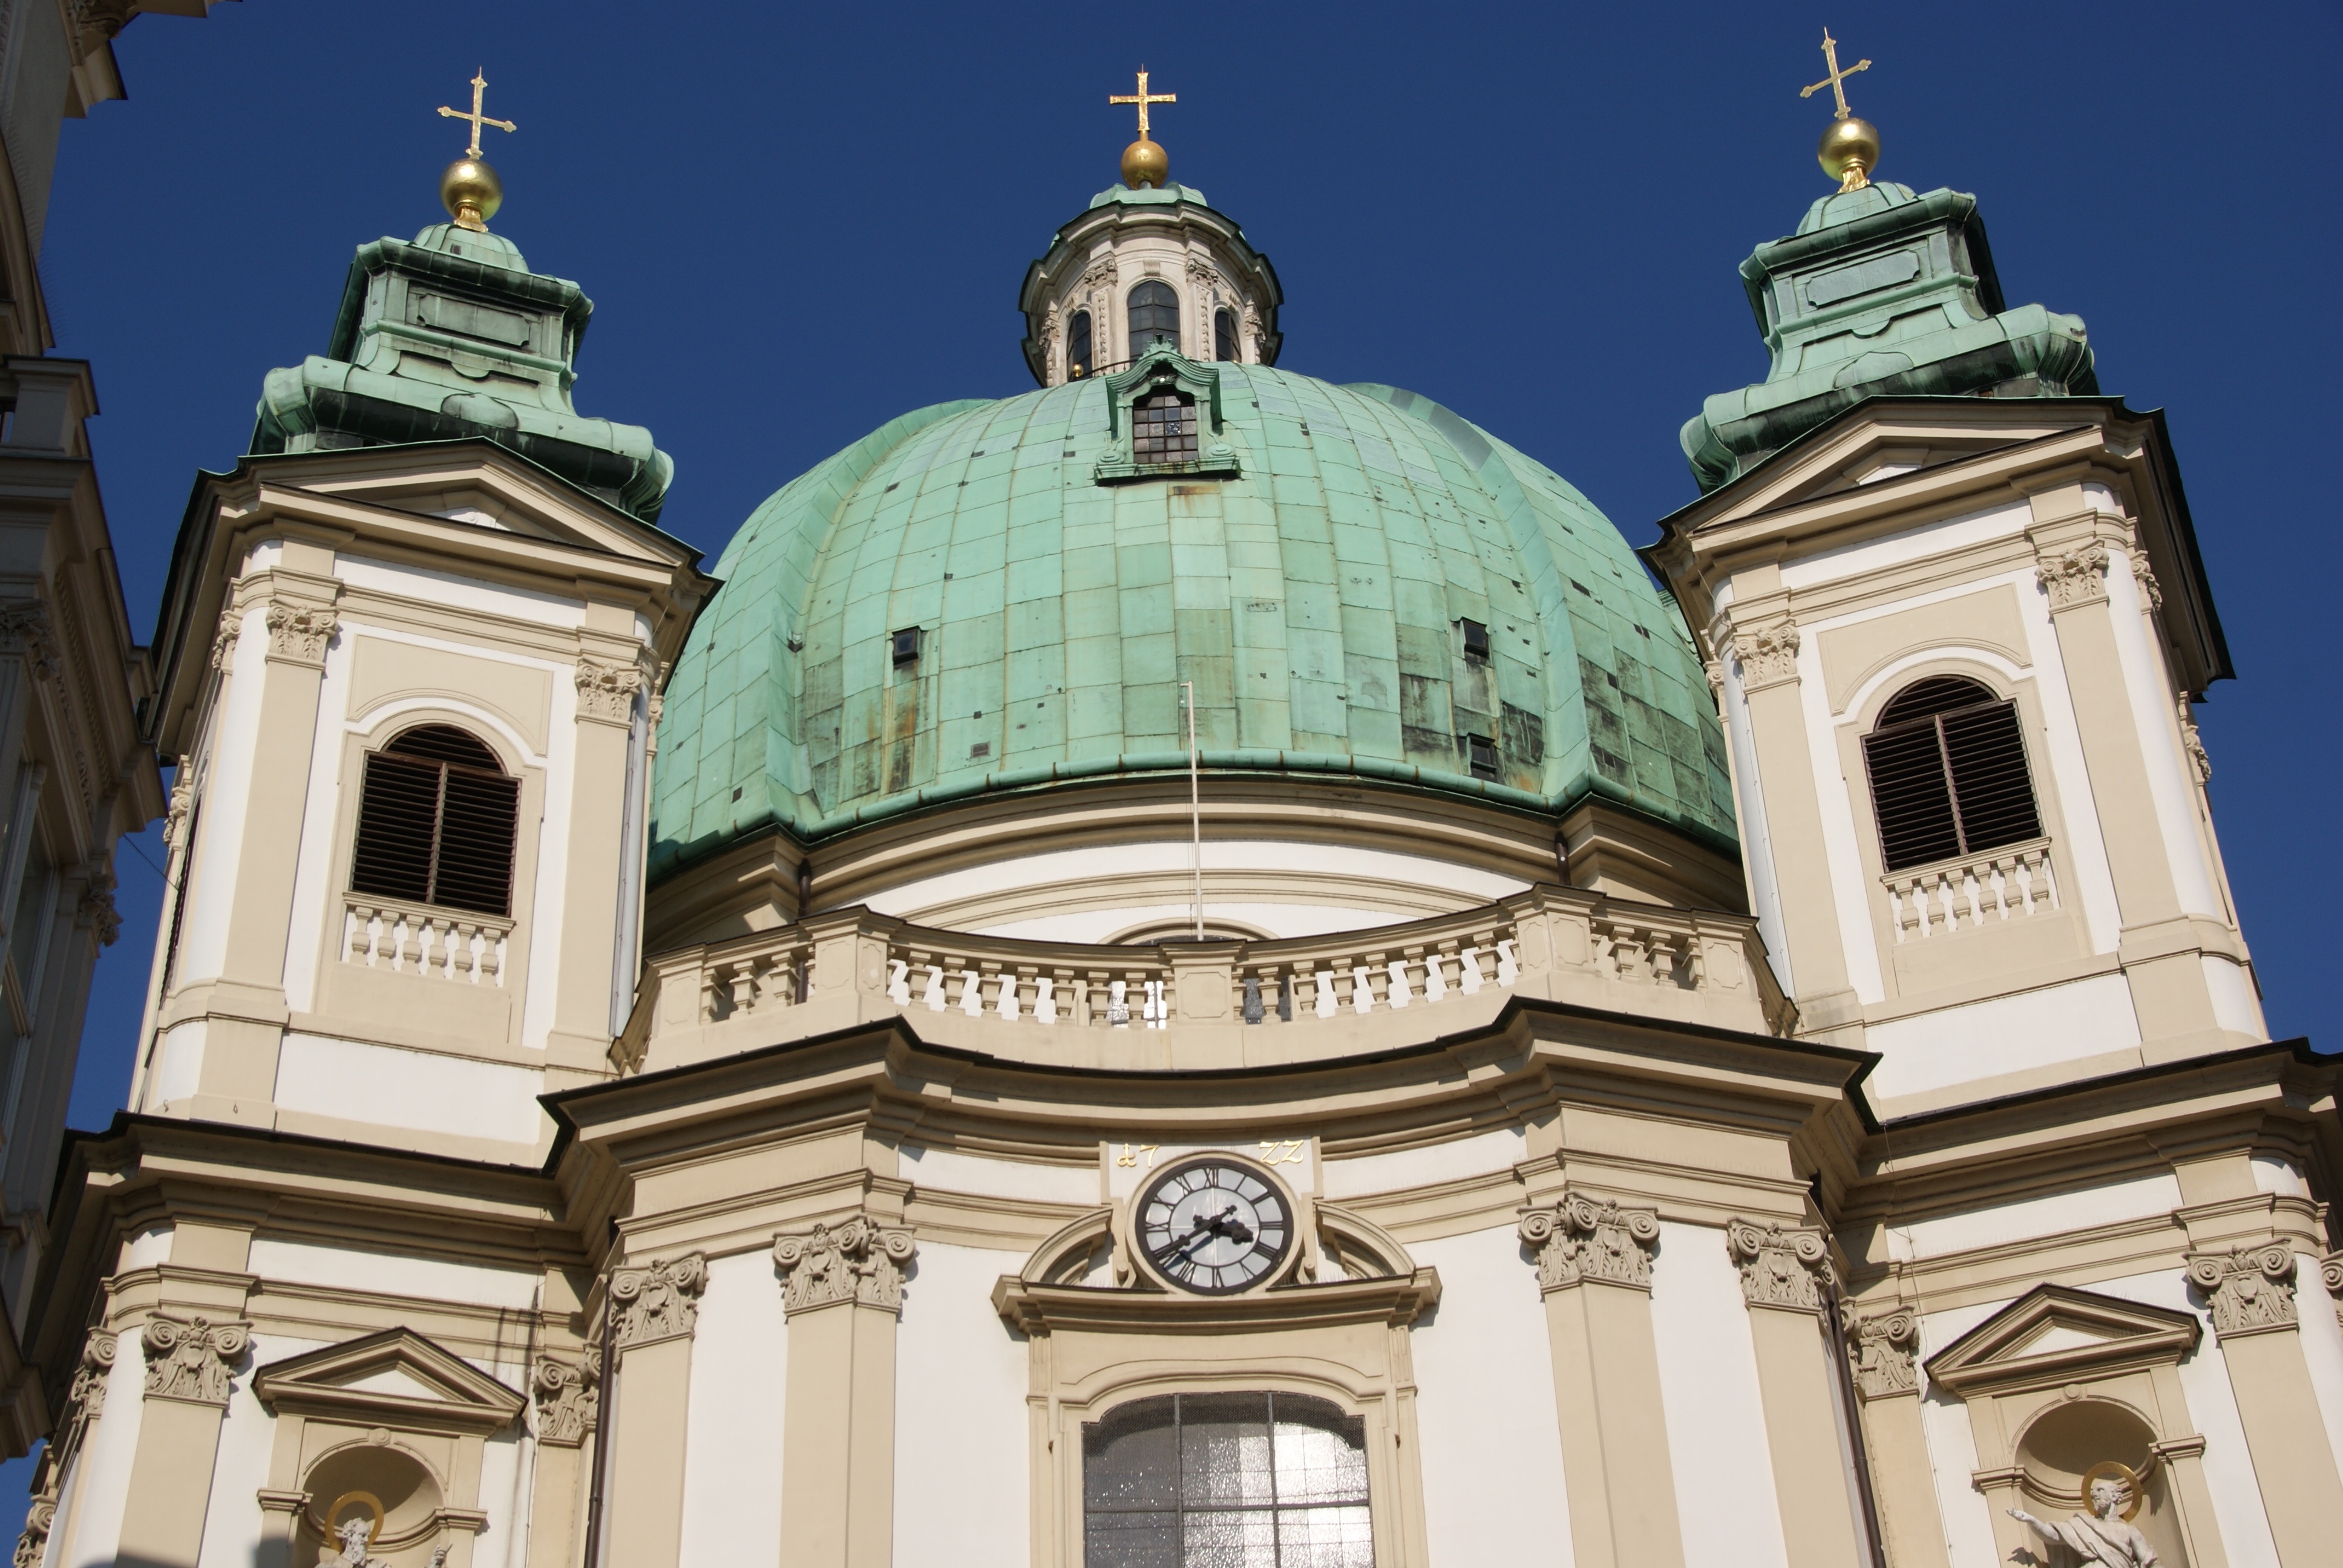
architecture, building, city, sight, tower, religion, landmark, facade, church, cathedral, place of worship, catholic, vienna, synagogue, basilica, dome, baroque, architekture, peterskirche, byzantine architecture